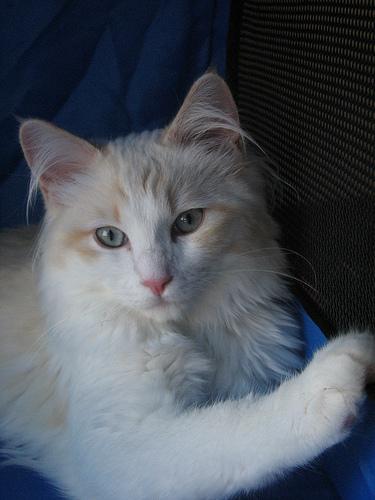
Breed: Ragdoll